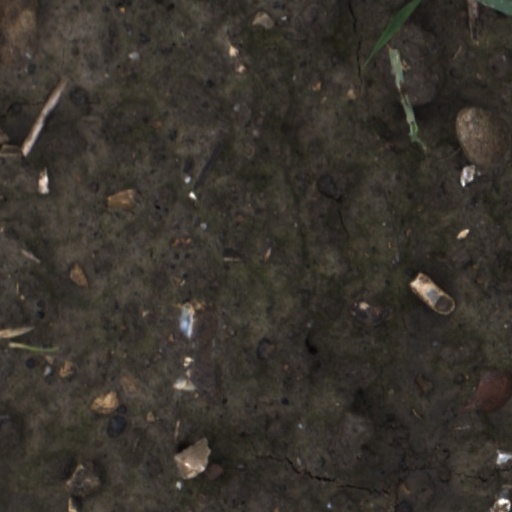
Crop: wheat